Croquette

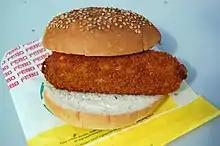
Febo broodje kroket in the Netherlands

"", a croquette on a bread roll, is sold in restaurants, snack shops, and by street vendors. The popularity of the "kroket" in the Netherlands is such that even McDonald's sells their version on a bun as "McKroket".